Freddie Welsh

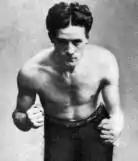
Jim Driscoll, friend and later rival of Welsh

On 21 May, Welsh took part in a fight against Johnny Owens of Aberaman, unofficial lightweight champion of Wales. The contest was for a purse of £50 and the Welsh lightweight title, though as a spectacle the match was a disappointment, with Welsh in complete control of the bout from the second round. After a two-month break, Welsh's next fight was a win over Sid Russell of Cheltenham on 18 July; and the next day appeared at an exhibition bout at Pontypridd, where he sparred with Jim Driscoll a fighter who would play a prominent part in Welsh's boxing career. After a win over Young Lilly in August, he followed this with a victory over former amateur featherweight champion, Dick Lee. A few days later at the St. Mary Hill Fair at Pencoed in Wales, Welsh and Driscoll fought in their first recorded match. Driscoll was working for the Frank Guess Boxing Booth at the fair, when Welsh accepted the barker's offer of £1 if he could last six rounds with Driscoll. In Welsh's previous fight Driscoll had been part of Welsh's corner, so it came as some surprise to Driscoll when his friend was over enthusiastic in the challenge, attacking him with kidney and rabbit punches. Driscoll never forgave Welsh for taking such liberties.